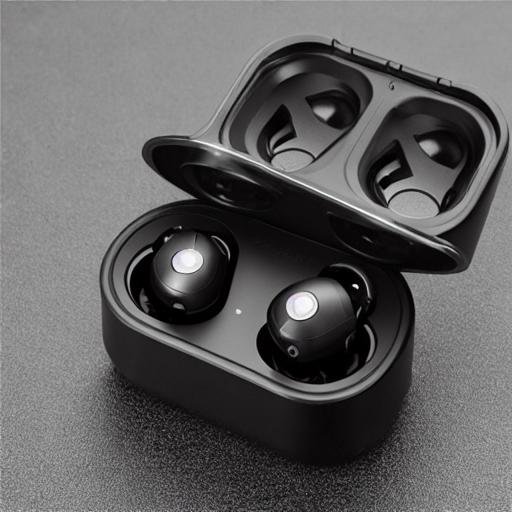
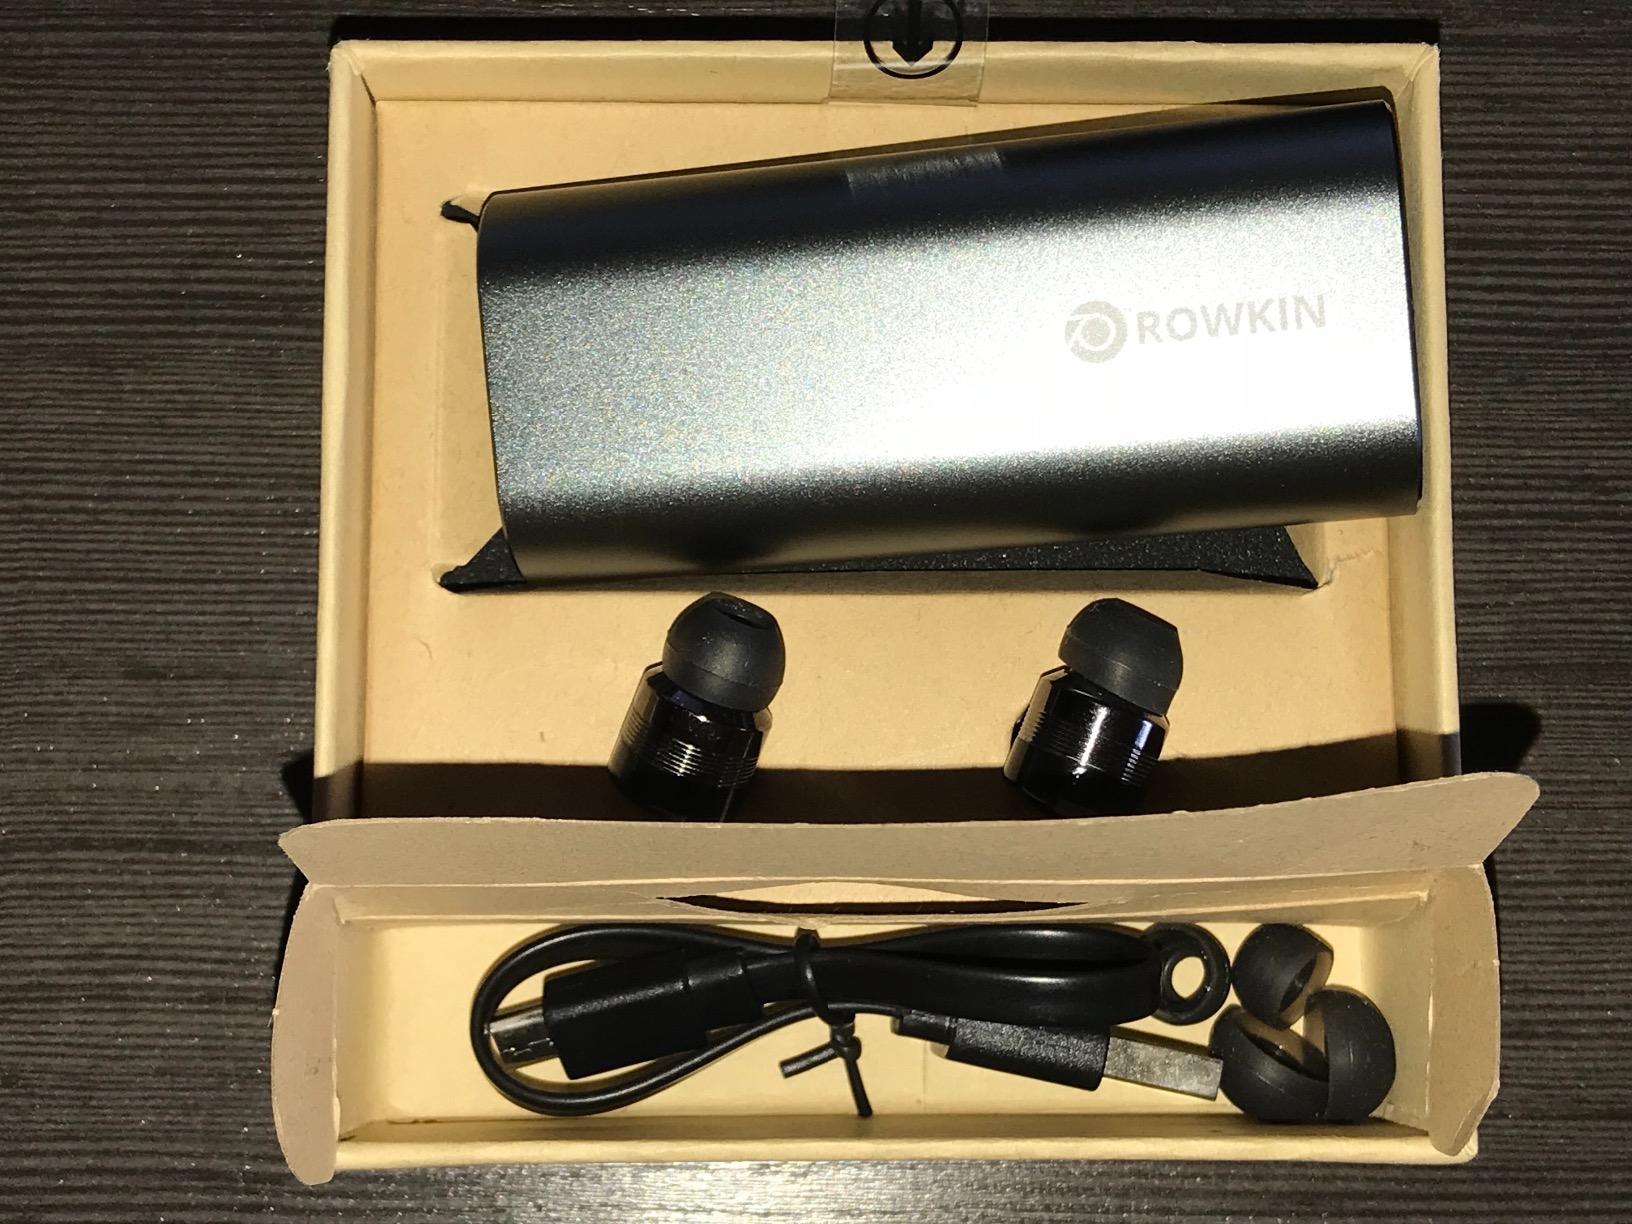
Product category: headphones
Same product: no